Peaceminusone

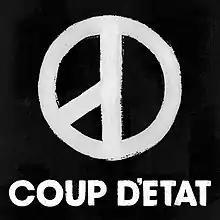
Coup d'Etat album cover

The brand began its first creative experience with a limited exhibition in 2015 located in the Seoul Museum of Art called "peaceminusone: Beyond the Stage." The exhibition was created to show the world that G-Dragon perceives and reflects upon human nature while also showing a perfect utopia as the world "peace" implies. It also brought together both pop culture and modern art with collaborations between various artists and G-Dragon, as well as various items from BIGBANG videos. The exhibition features 200 works of art from 12 domestic and international artists including Michael Scoggins, Sophie Clements and James Clar. The show was held from June 6 to August 23.